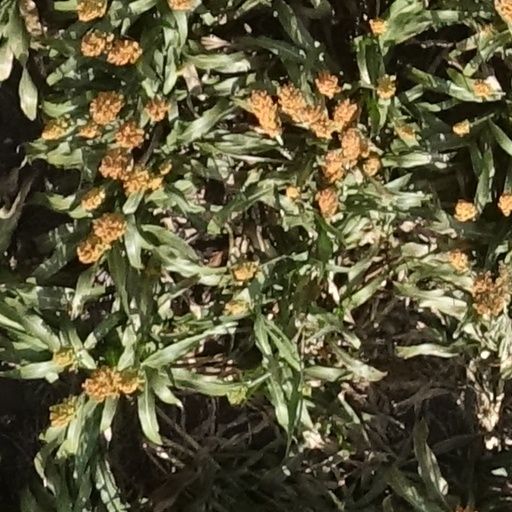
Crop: sorghum